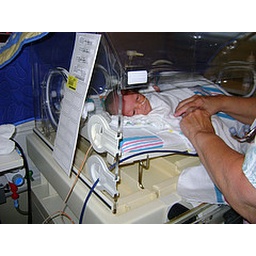
caged in his glass box